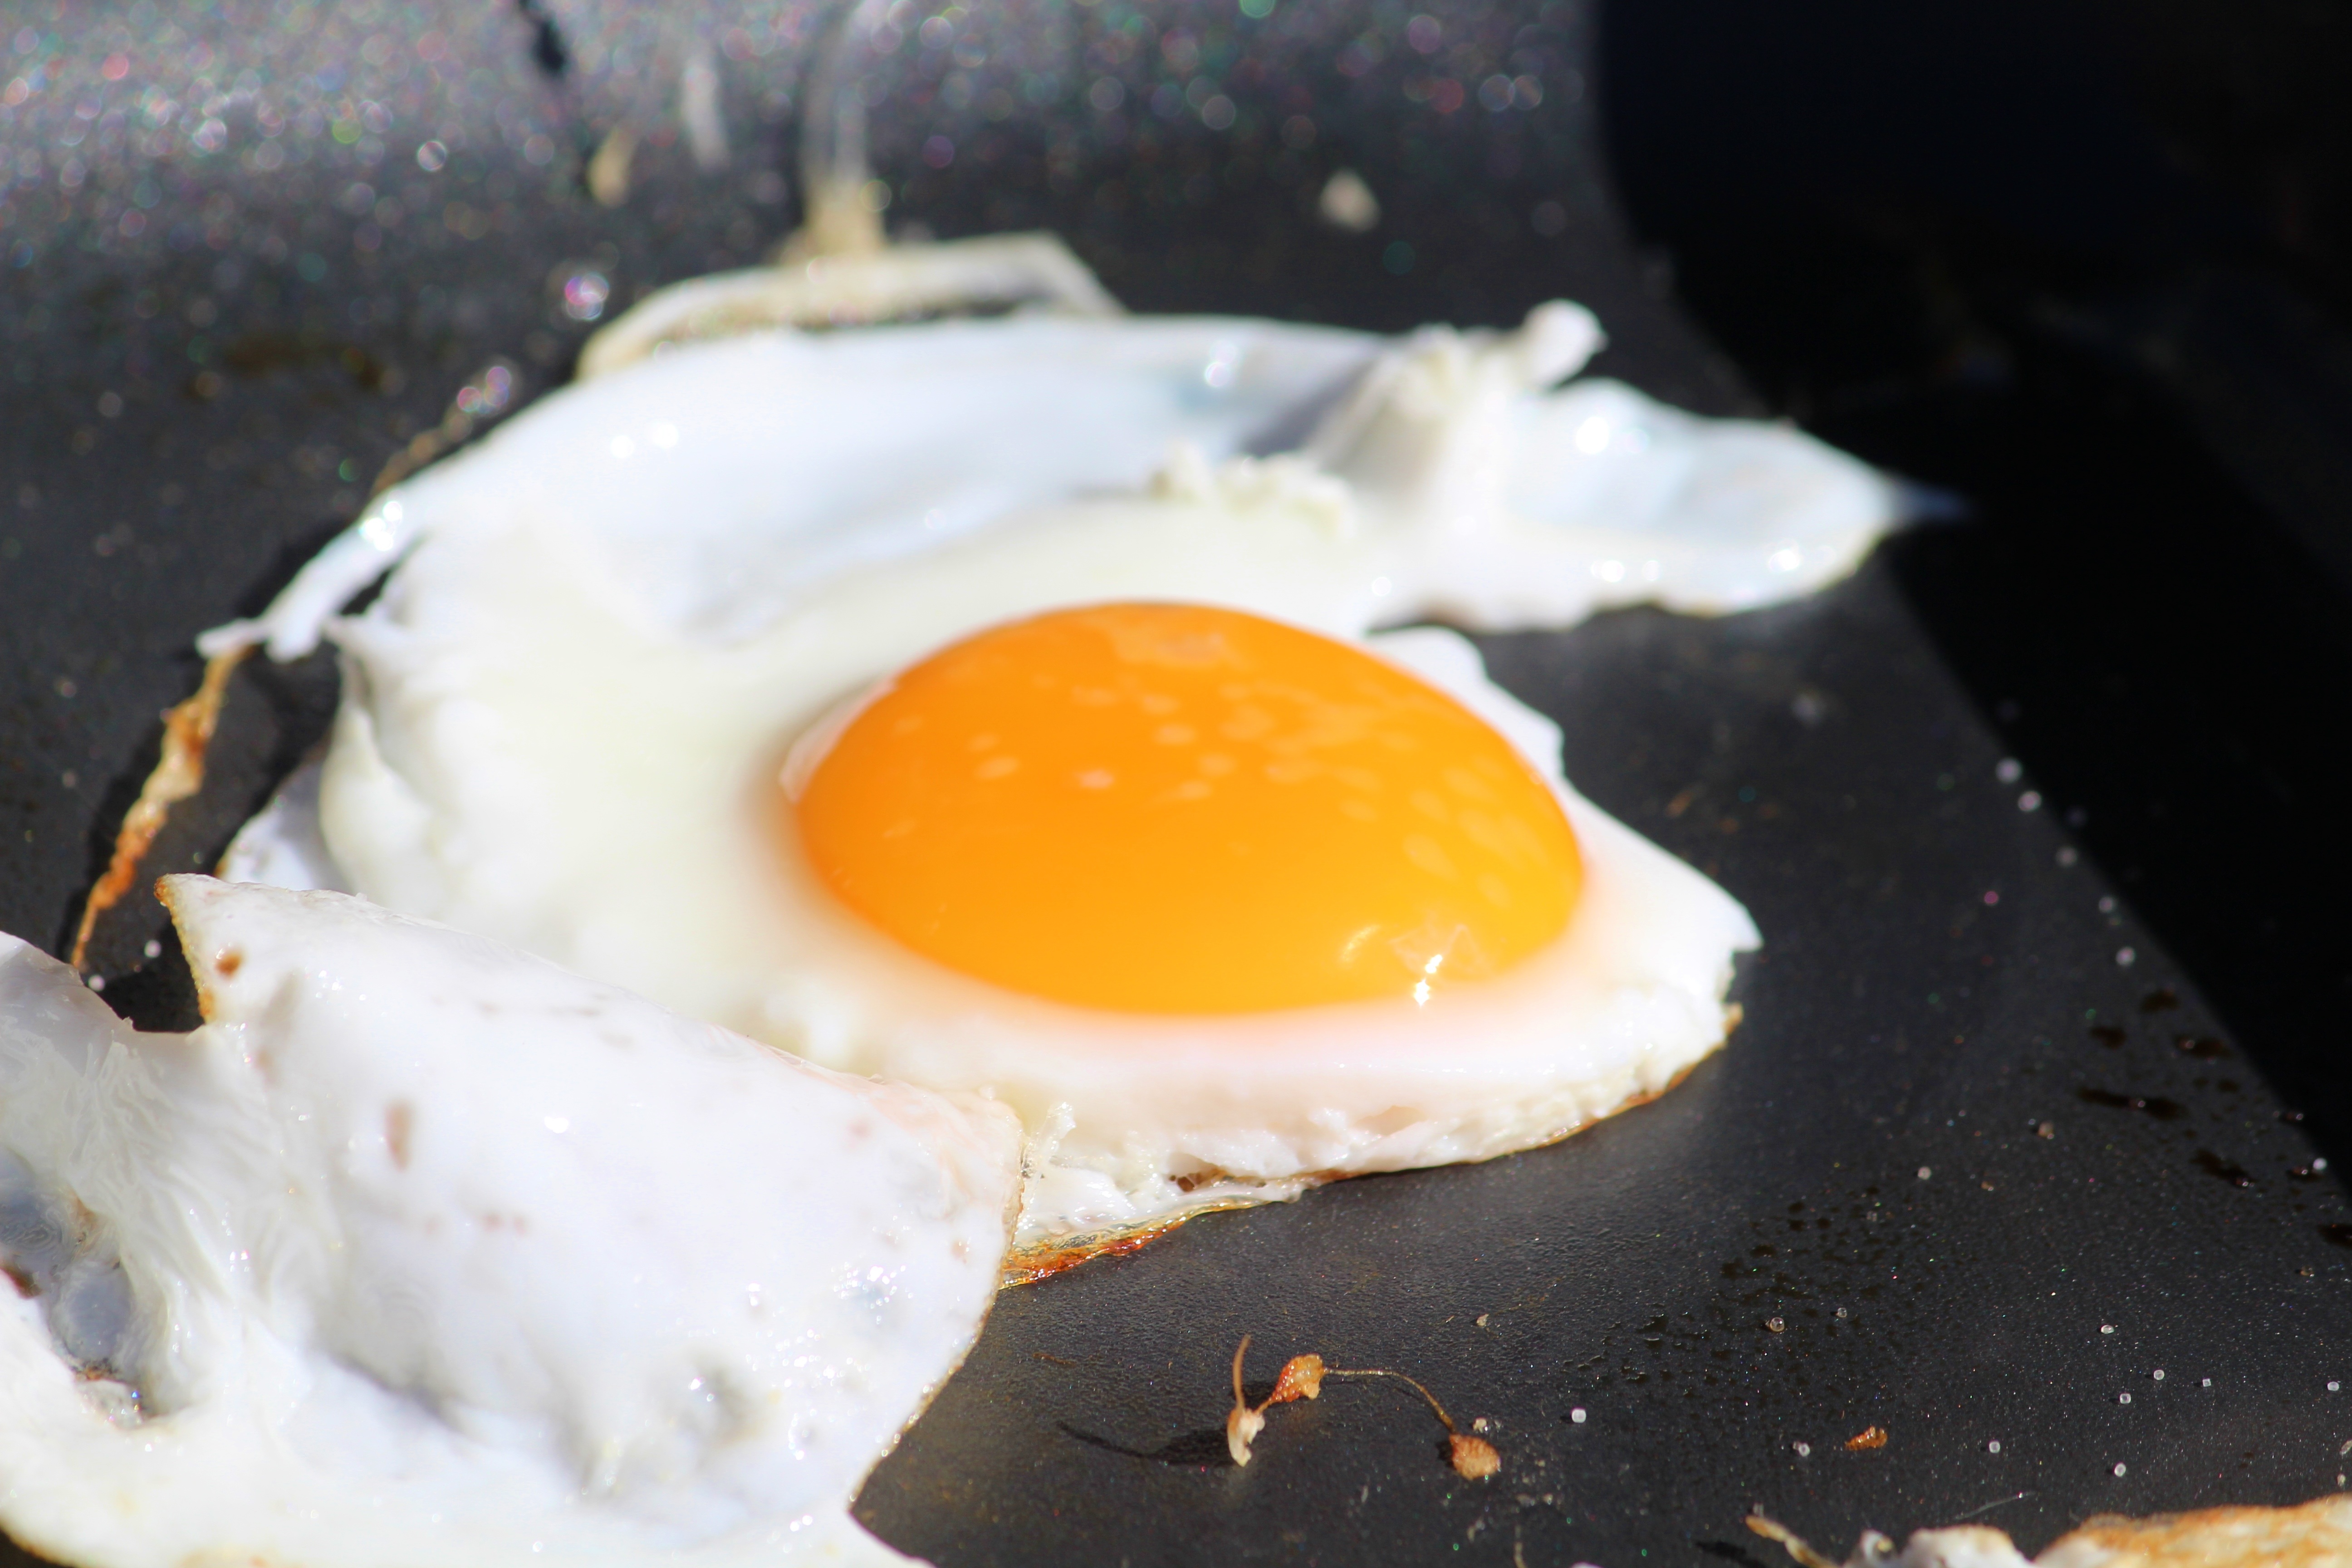
dish, meal, food, produce, breakfast, cuisine, pan, egg, fried egg, fried, fry, protein, animal source foods